Jason Kelce

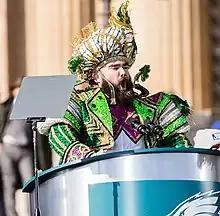
Kelce, dressed as a mummer, gives a speech at the Eagles' Super Bowl LII victory parade

During the Eagles' Super Bowl parade on February 8, 2018, Kelce garnered national attention after giving an impassioned speech where he defended his teammates, coaches, and front office and compared Eagles fans to hungry dogs who "for 52 years have been starved of this championship," while dressed as a mummer.